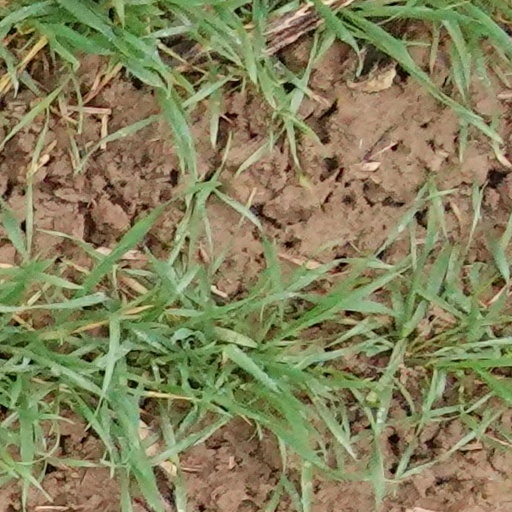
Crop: wheat